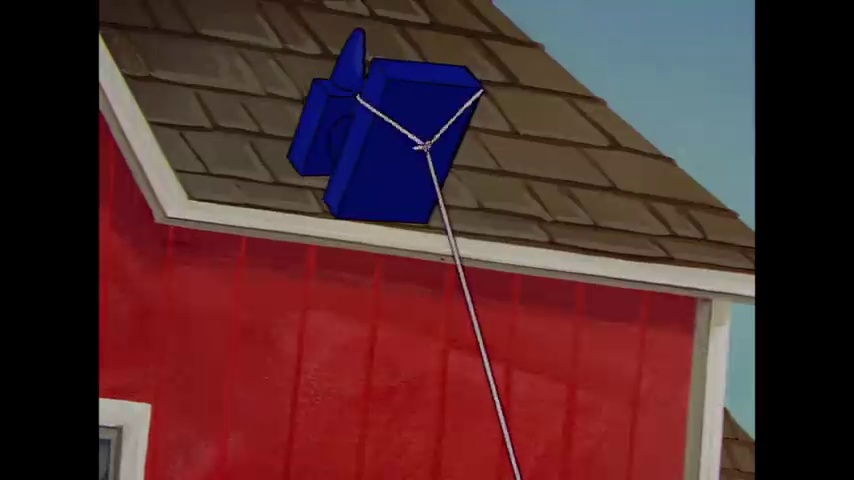
Portrait style: Cartoon Portrait